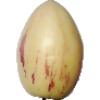
Label: pepino